Guides Cavalry

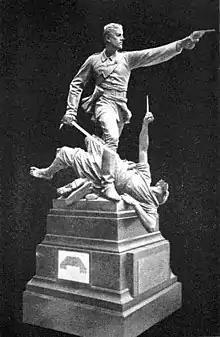

Following their victory in the First Sikh War of 1845–46, the British posted a Resident at the Sikh Durbar at Lahore to control the affairs of the Sikh state. However, the Sikhs resented British interference in their affairs and began planning a revolt. Early in 1848, Lumsden and his Guides were summoned to Lahore to gather evidence of the planned Sikh insurrection - a mission that they successfully carried out. However, British counter-measures were unable to prevent the revolt, which broke out at Multan in April 1848 and soon spread to the rest of the country. The Guides served at the Siege of Multan and then participated in the Battle of Gujrat on 21 February 1849, where the Sikh Army was decisively defeated. The Second Sikh War resulted in the dissolution of the Sikh state and annexation of the Punjab by the British.